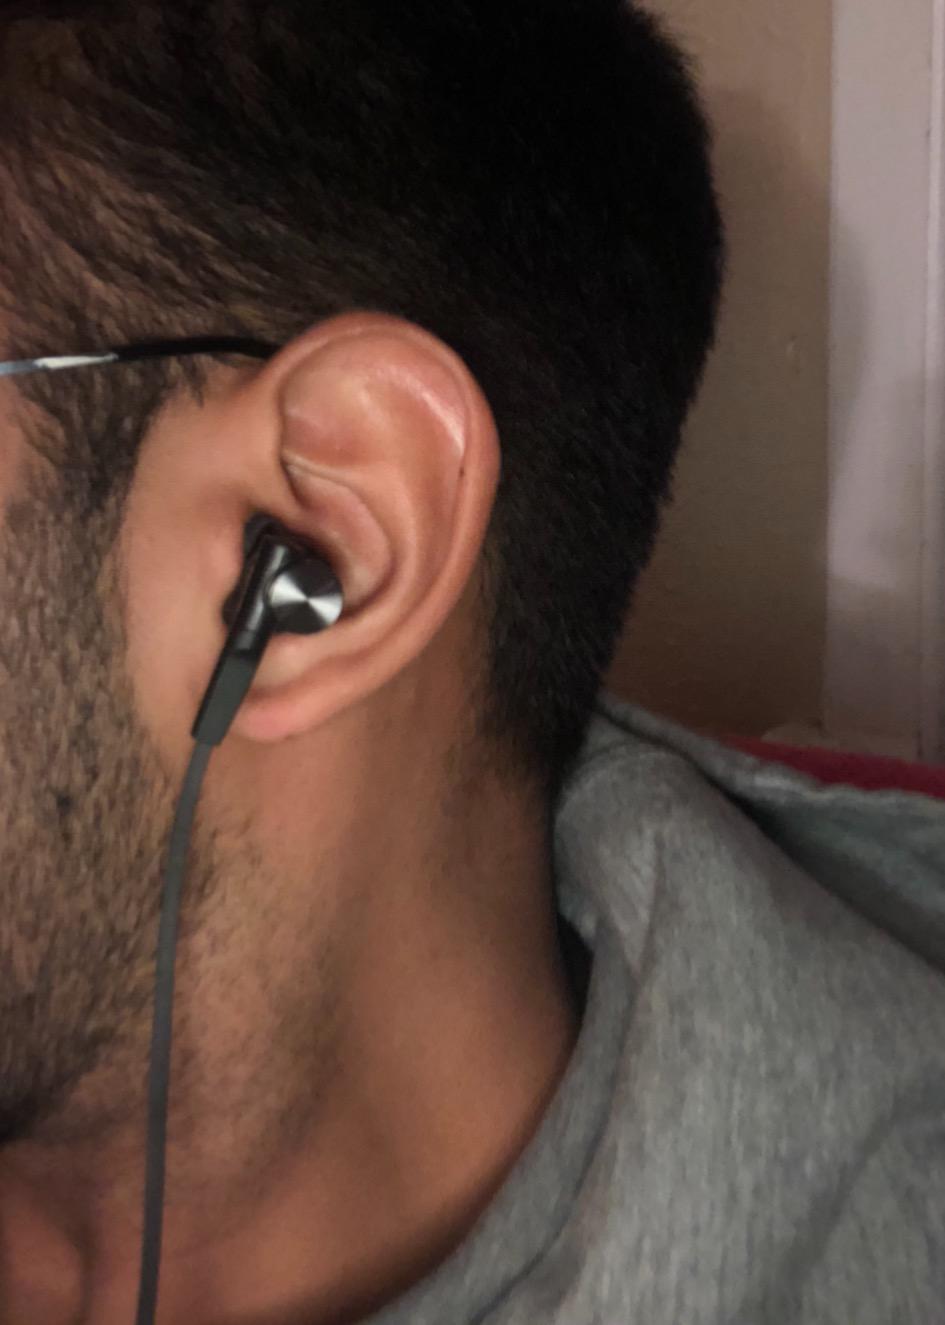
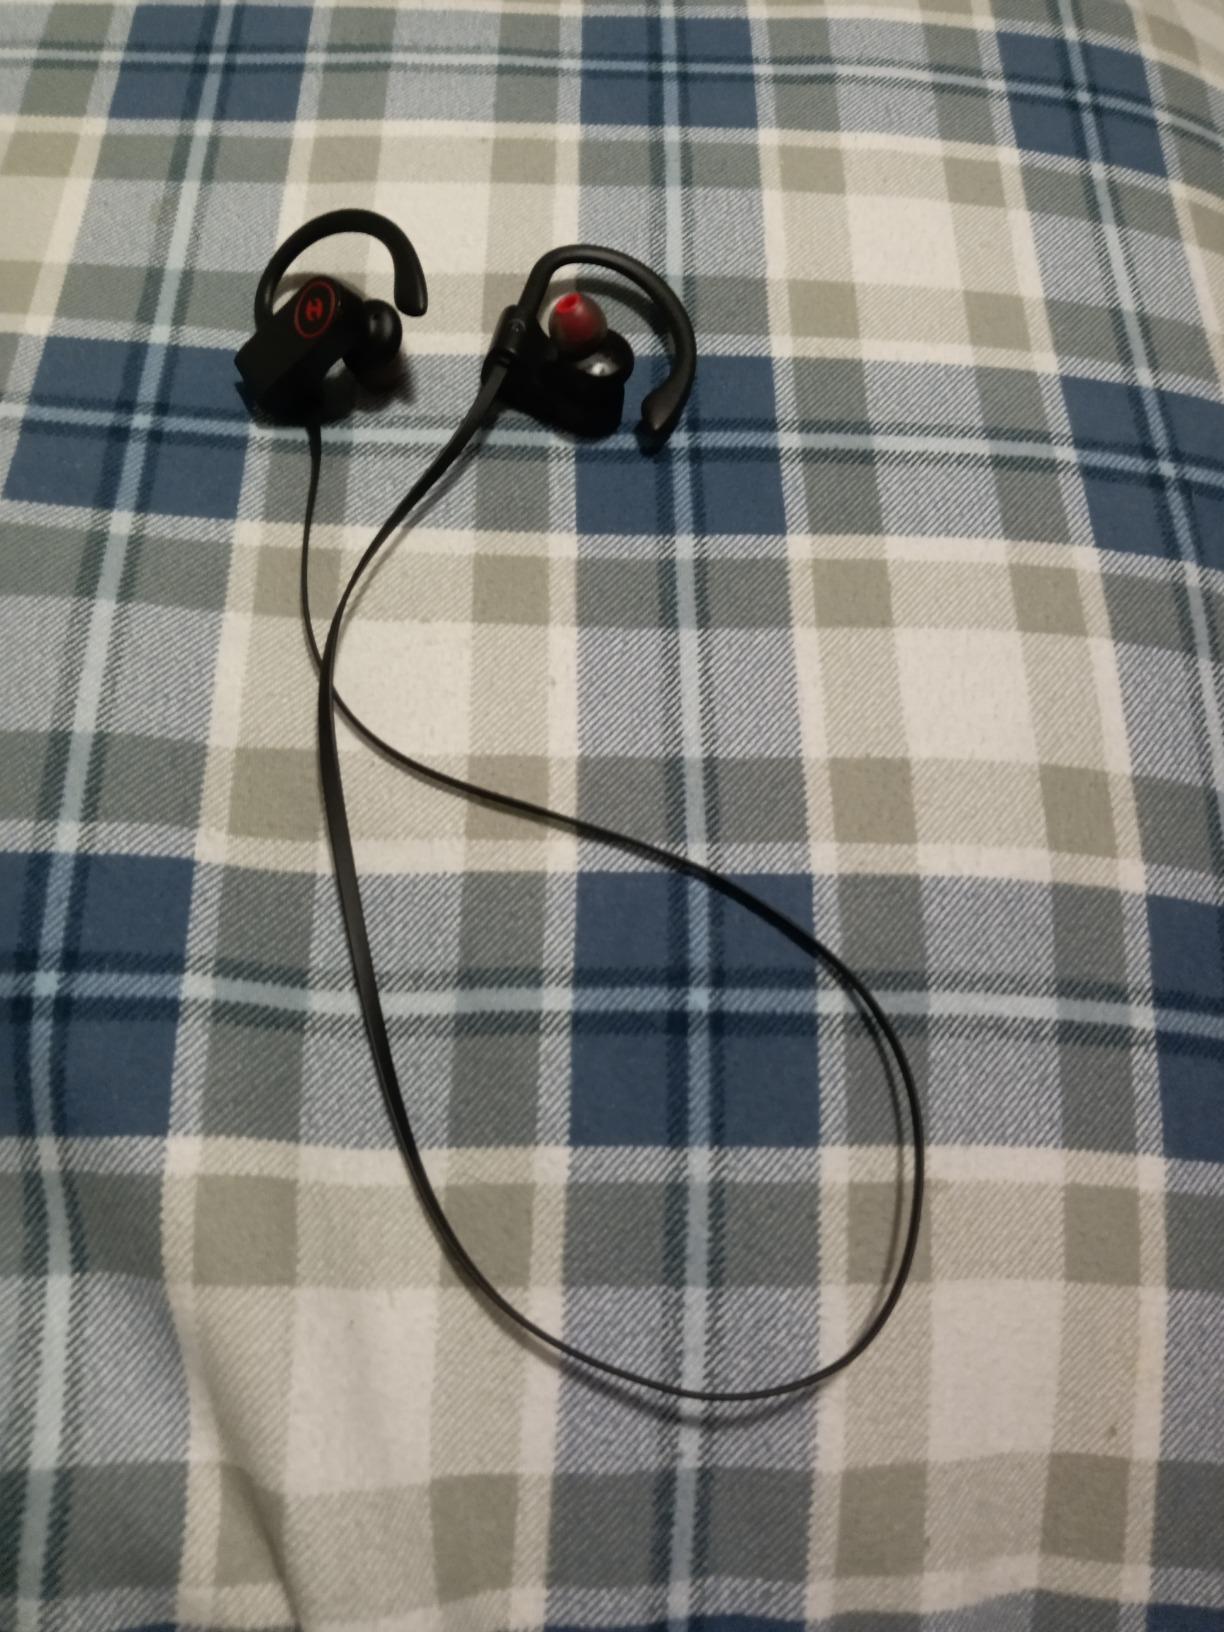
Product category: headphones
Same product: no